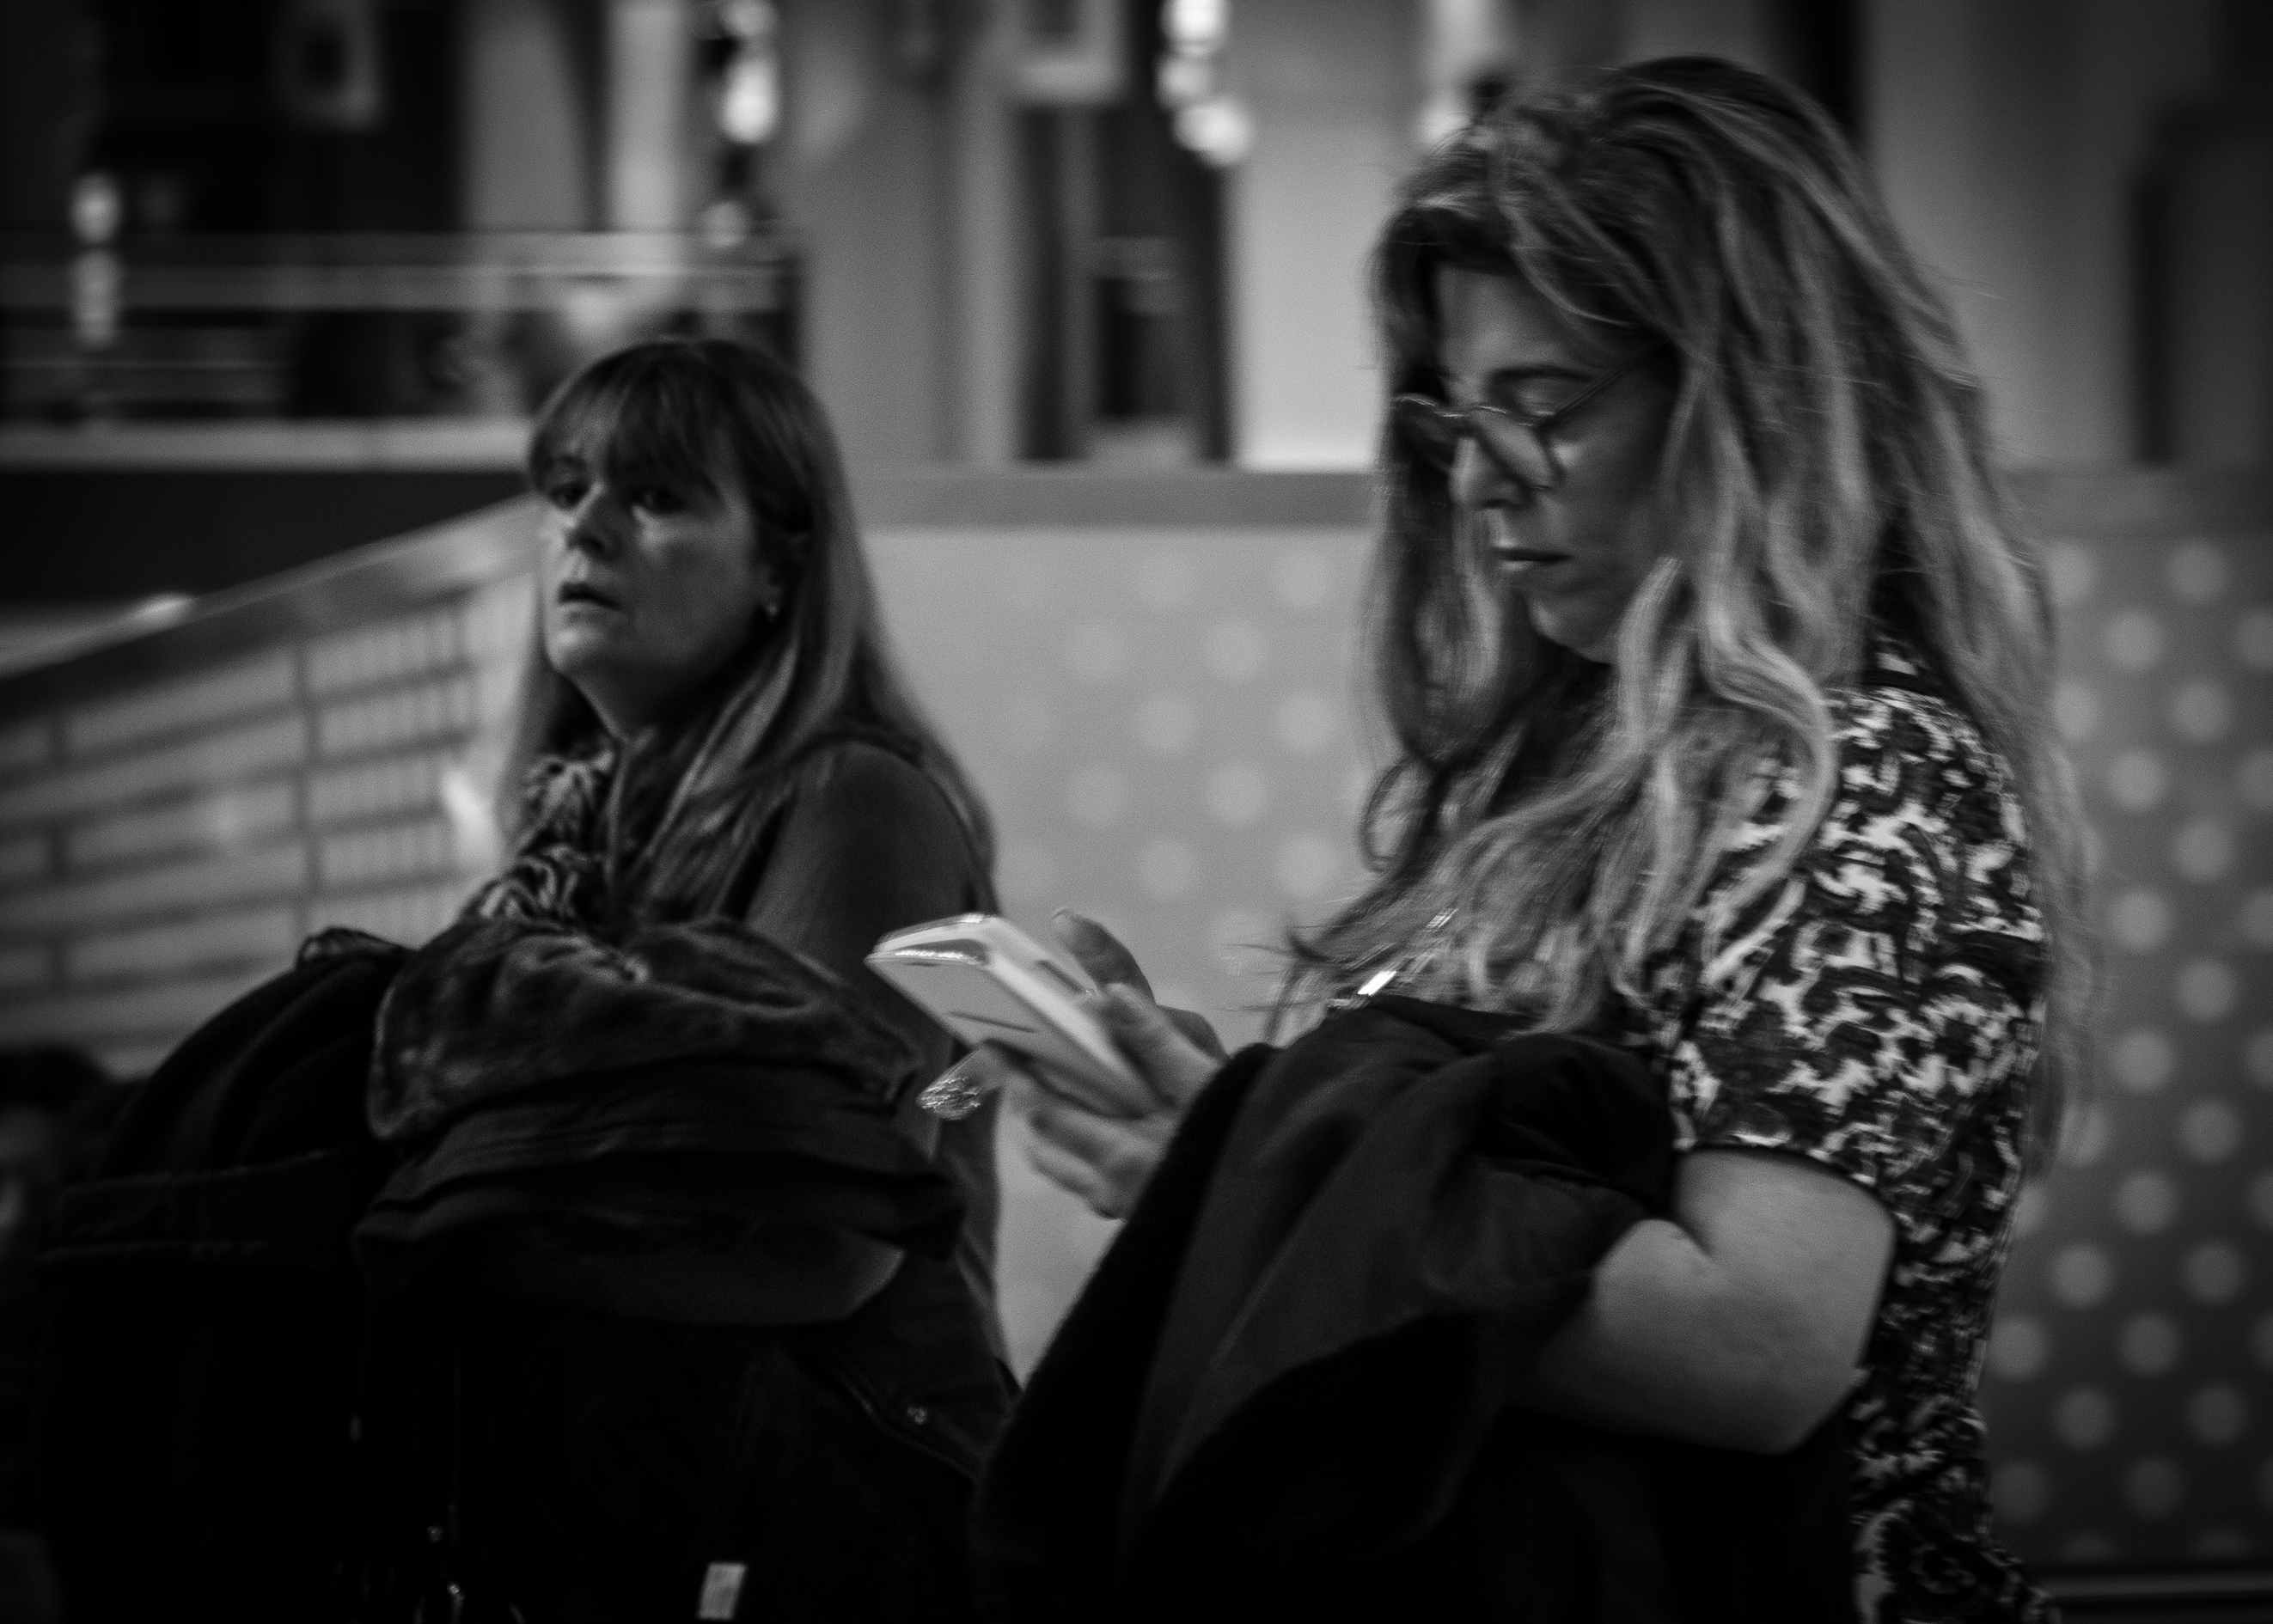
person, black and white, photography, darkness, black, monochrome, argentina, buenosaires, ar, monochrome photography, film noir, human positions